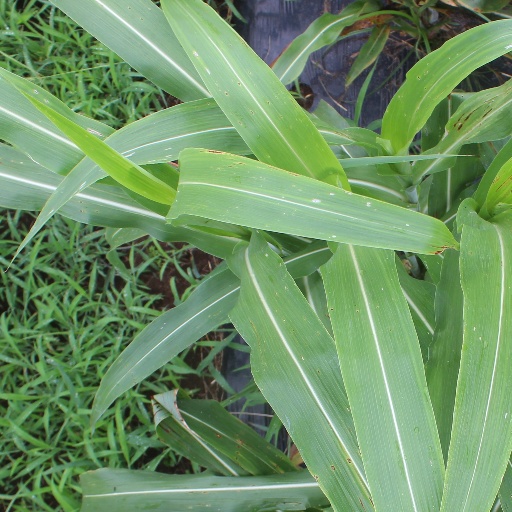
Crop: sorghum